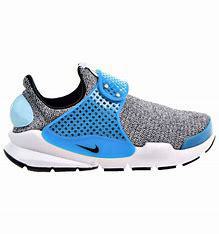
Brand: Nike
Model: Sock Dart